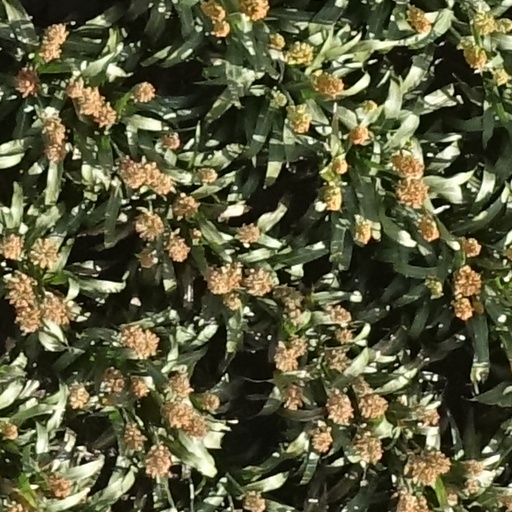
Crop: sorghum